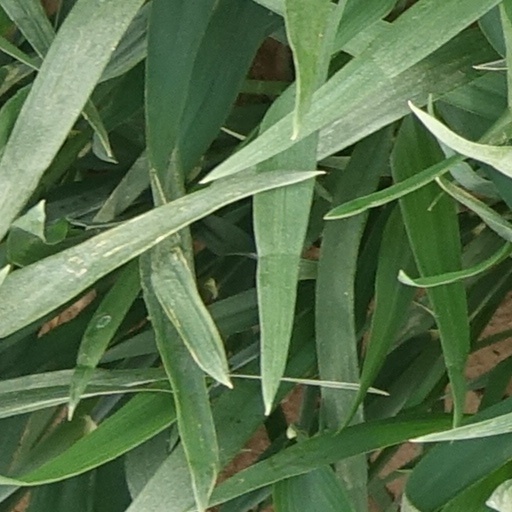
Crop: wheat